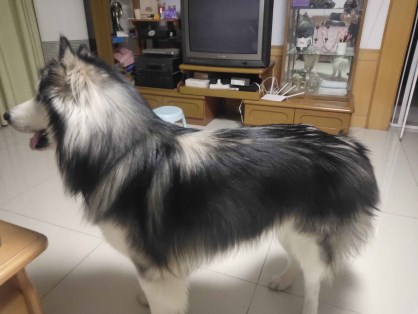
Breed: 1324-n000004-malamute